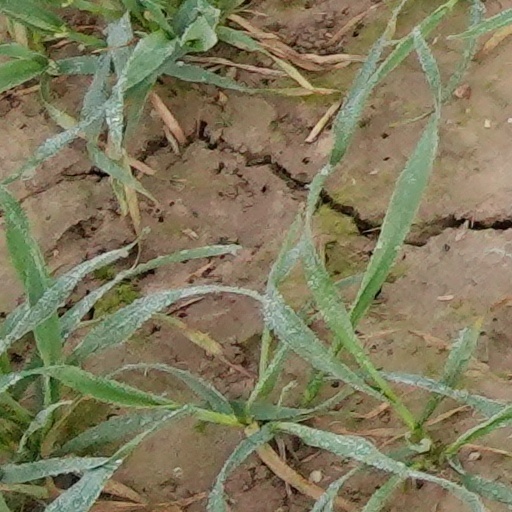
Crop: wheat